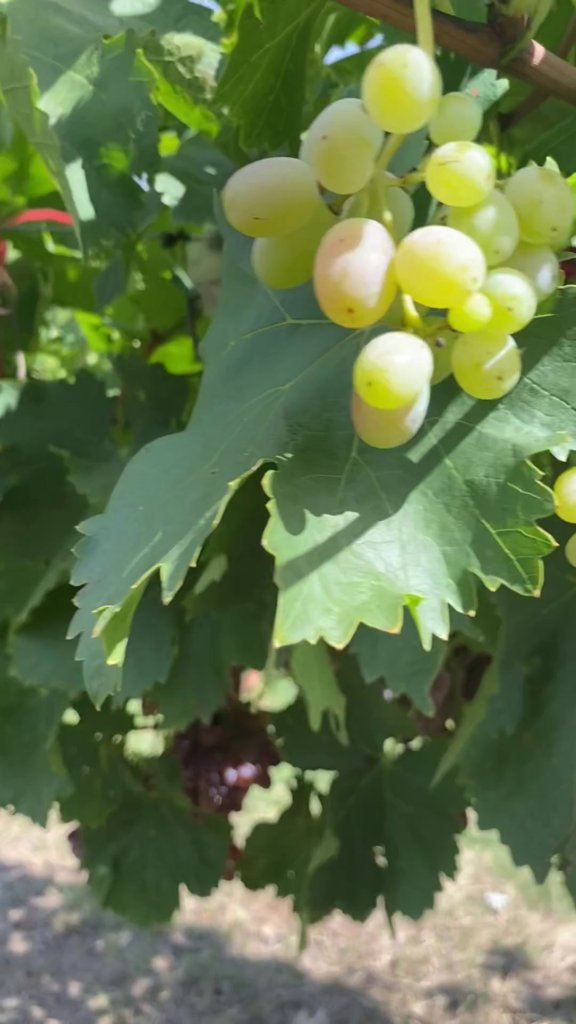
Berries visible: 17
Grape clusters: 2